Sher Mandal

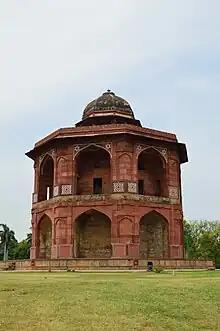
Sher Mandal

Sher Mandal (Sher Shah's Pavilion) is a 16th-century historic Library within the Purana Qila fort located in Delhi, India. Designed in a blend of Indo-islamic, Timurid and Persian architecture, it is the only surviving palace structure within the fort and has become a tourist attraction.